Promised Land (2012 film)

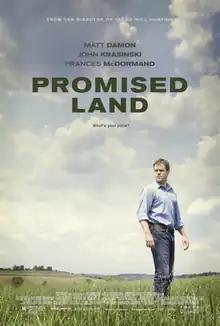
Theatrical release poster

Promised Land is a 2012 American drama film directed by Gus Van Sant and starring Matt Damon, John Krasinski, Frances McDormand, Rosemarie DeWitt and Hal Holbrook. The screenplay by Damon and Krasinski is based on a story by Dave Eggers. "Promised Land" follows two petroleum landmen who visit a rural Pennsylvania town in an attempt to buy drilling rights from the local residents.